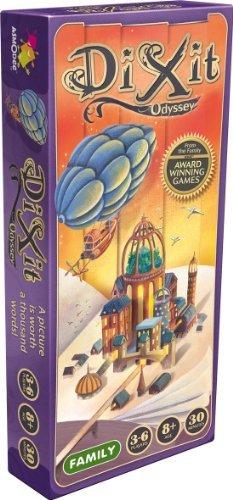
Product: Dixit: Odyssey Expansion
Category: Toys & Games | Games & Accessories | Board Games
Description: The second expansion to the best selling Game of imaginative interpretation and deduction, Dixit.
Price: $23.73
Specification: ProductDimensions:11x4.8x1.8inches|ItemWeight:13.4ounces|ShippingWeight:13.4ounces(Viewshippingratesandpolicies)|DomesticShipping:ItemcanbeshippedwithinU.S.|InternationalShipping:ThisitemcanbeshippedtoselectcountriesoutsideoftheU.S.LearnMore|ASIN:B0095S7G6E|Itemmodelnumber:DIX03|Manufacturerrecommendedage:8yearsandup